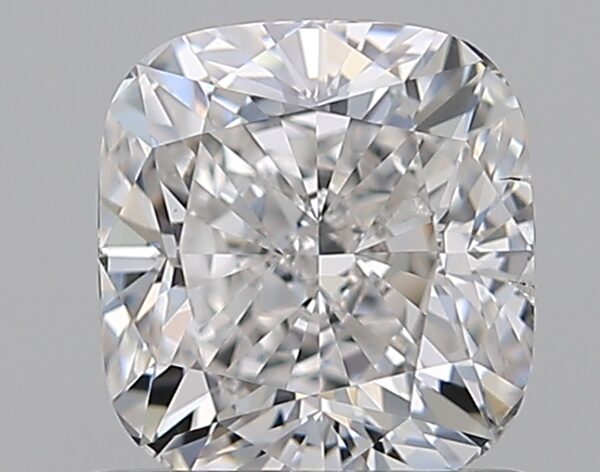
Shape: cushion
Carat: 1
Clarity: SI1
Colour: F
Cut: EX
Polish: EX
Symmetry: EX
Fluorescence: N
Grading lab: GIA
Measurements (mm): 5.78 x 5.45 x 3.79